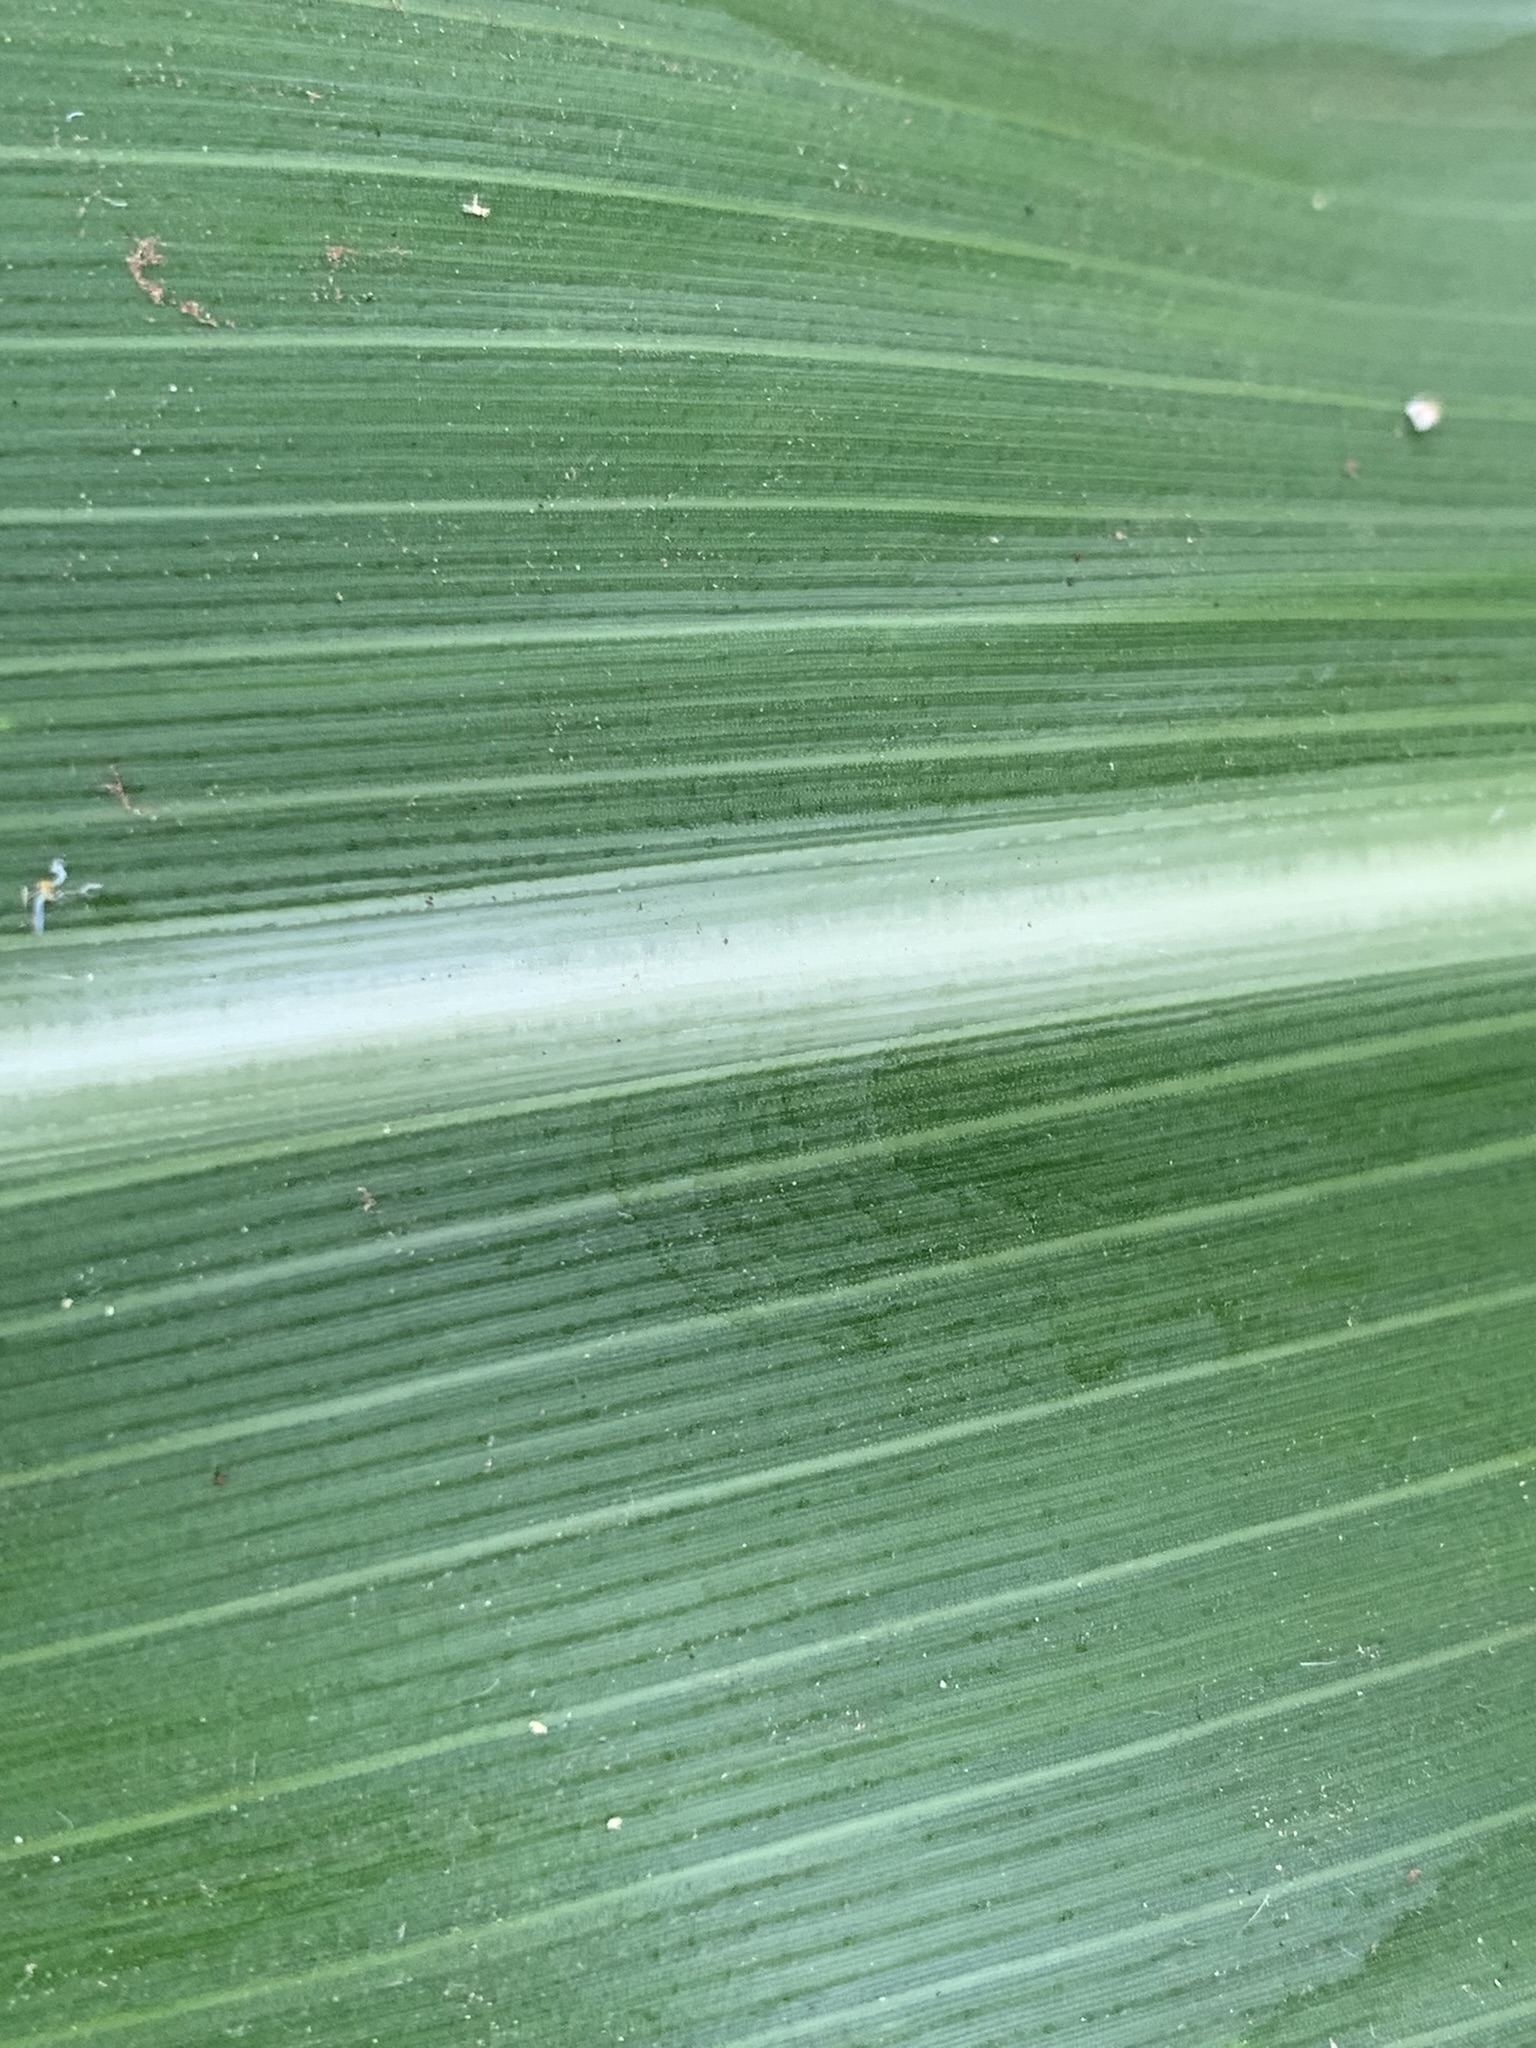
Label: Healthy